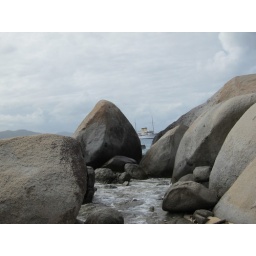
favorite beach, that's talitha (the boat we were on) in the ocean